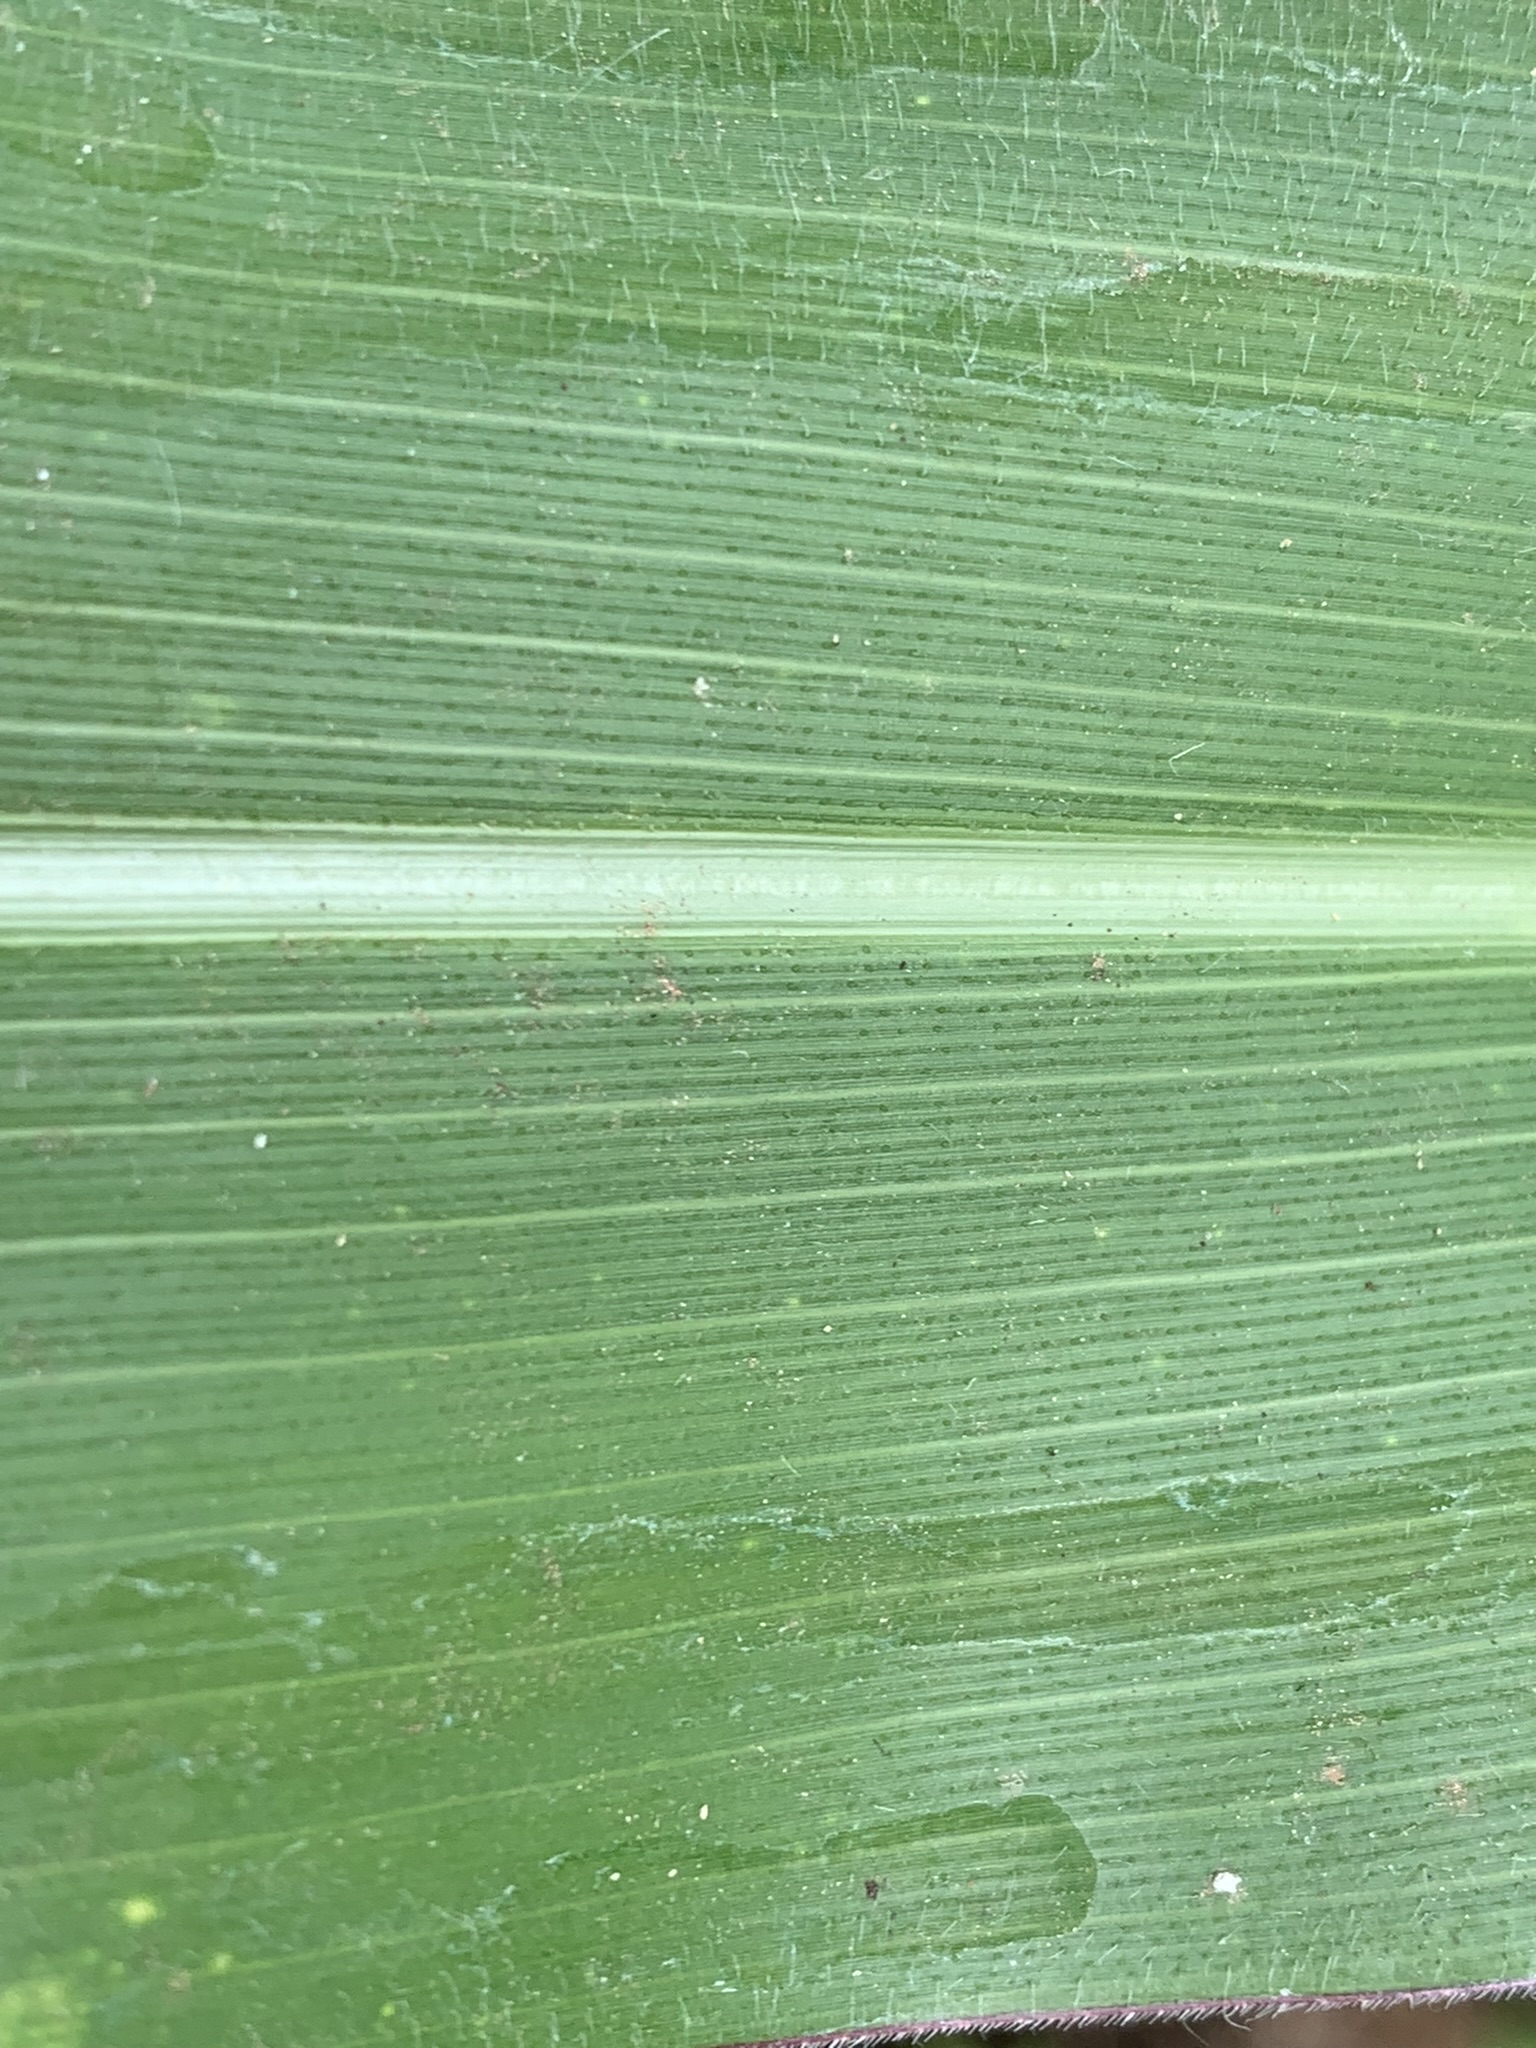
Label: Healthy